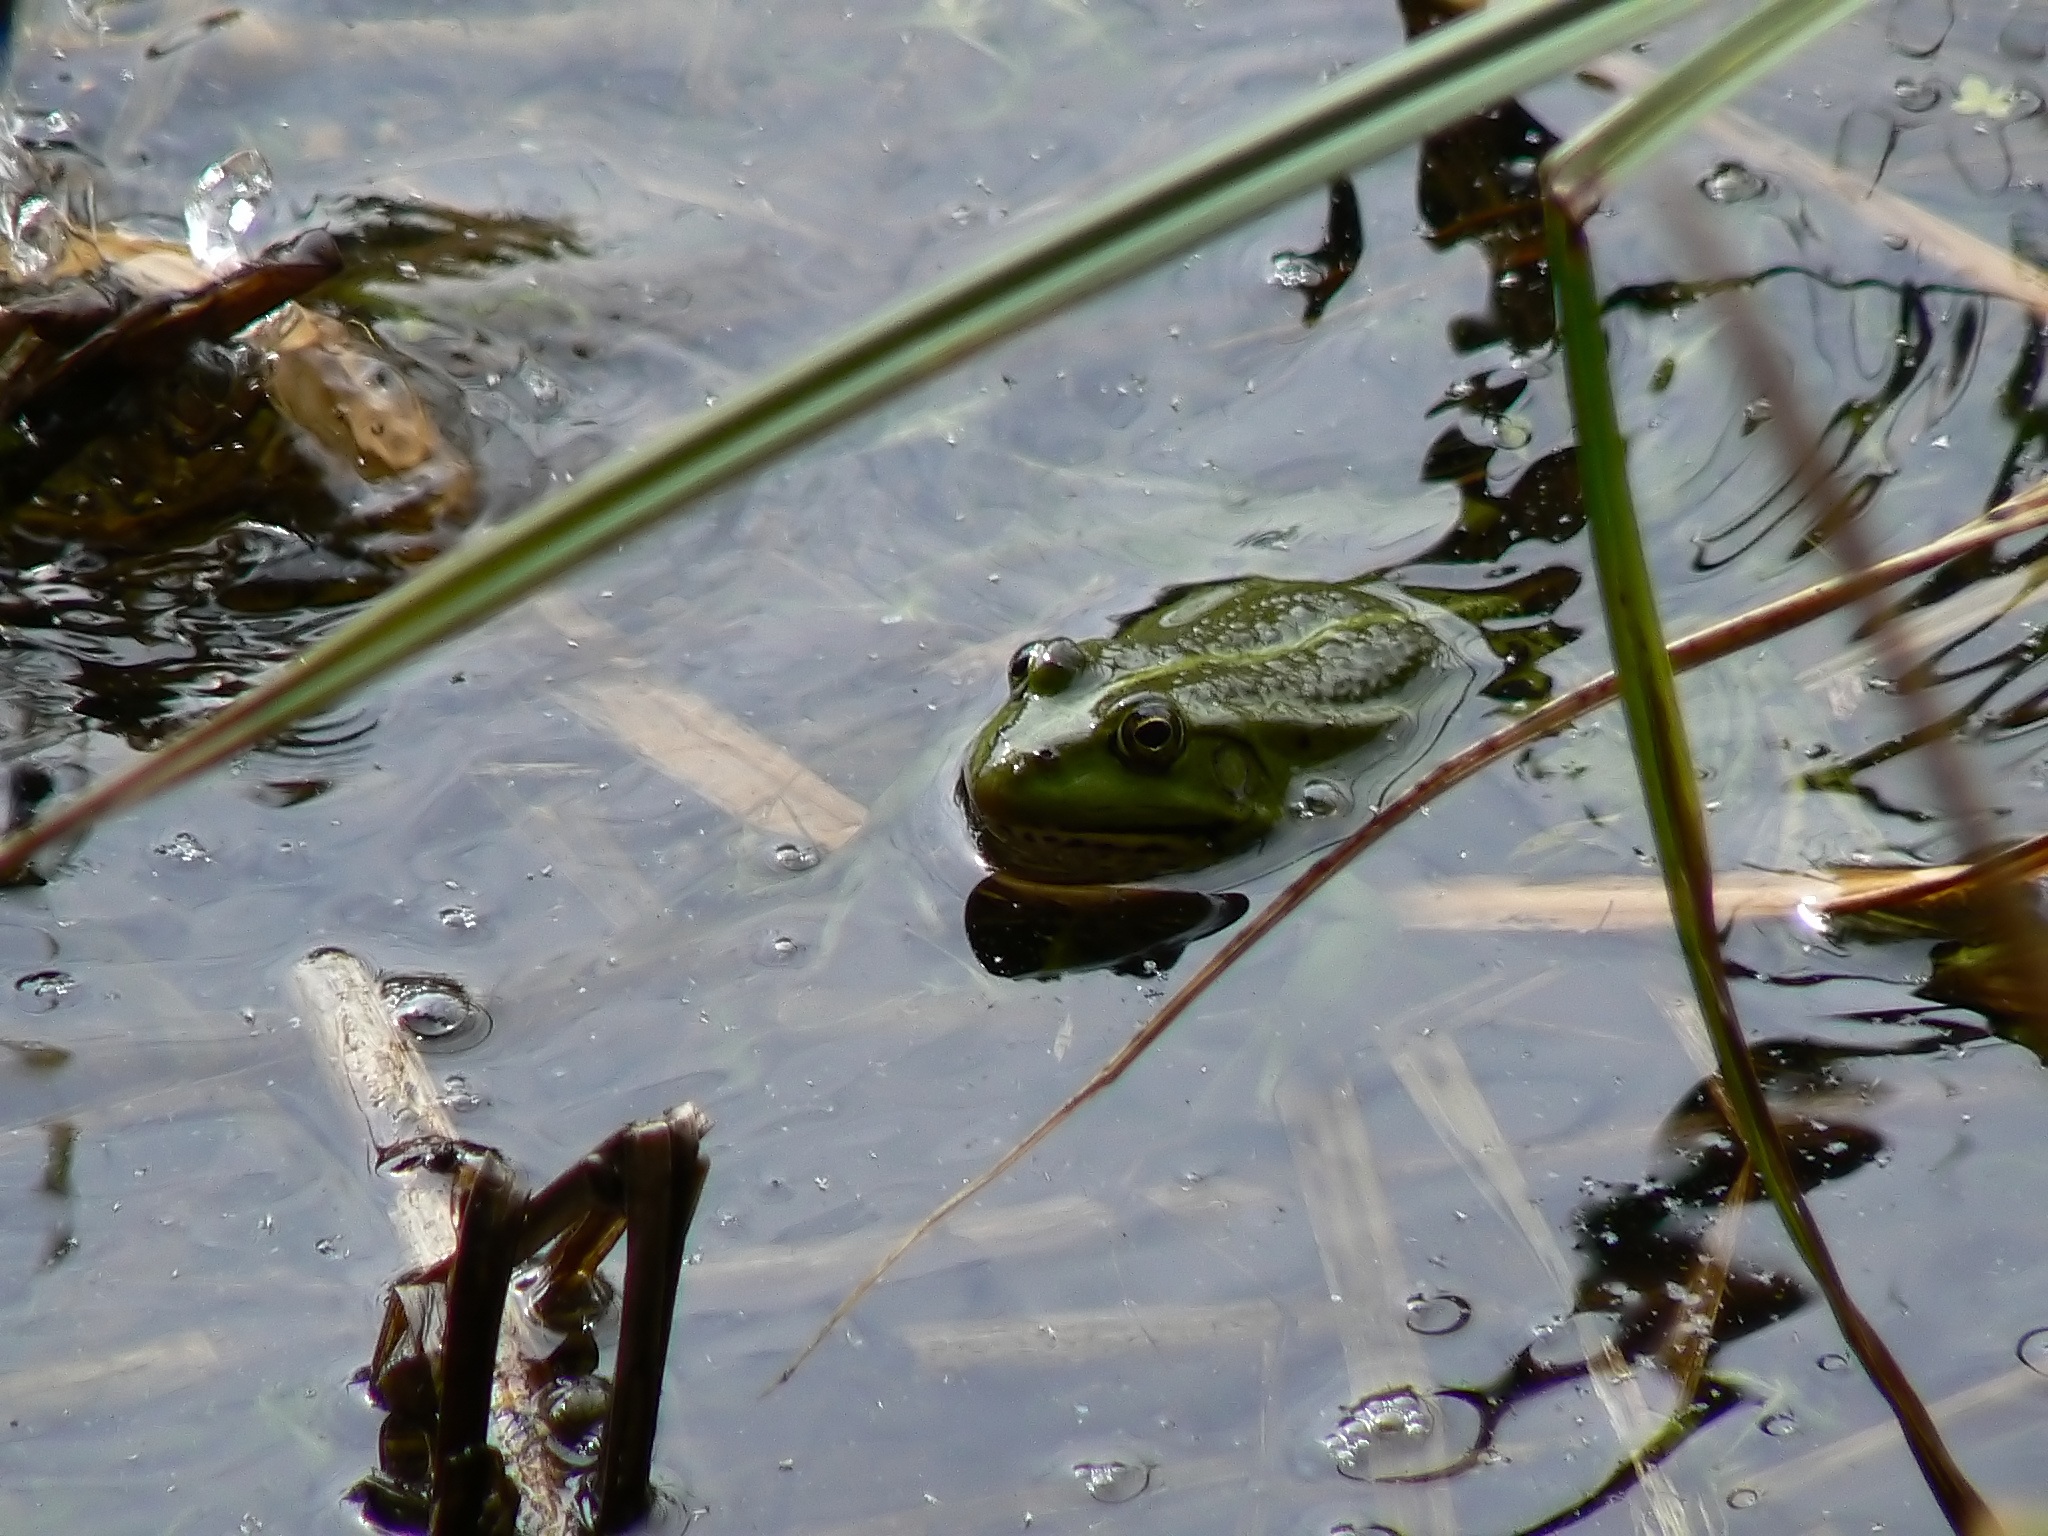
water, lake, pond, wildlife, reflection, reptile, amphibian, fauna, vertebrate, the frog, lutry